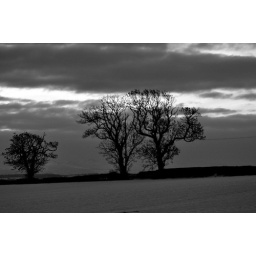
black and white of trees with nice sky in background